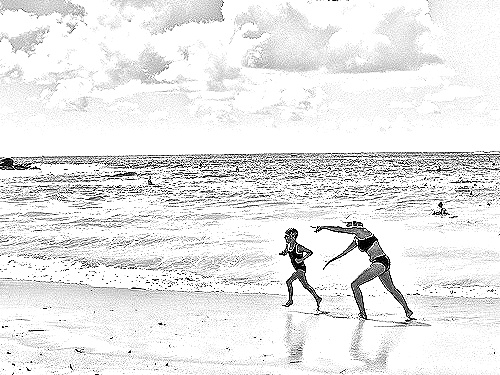
Portrait style: Sketch Portrait